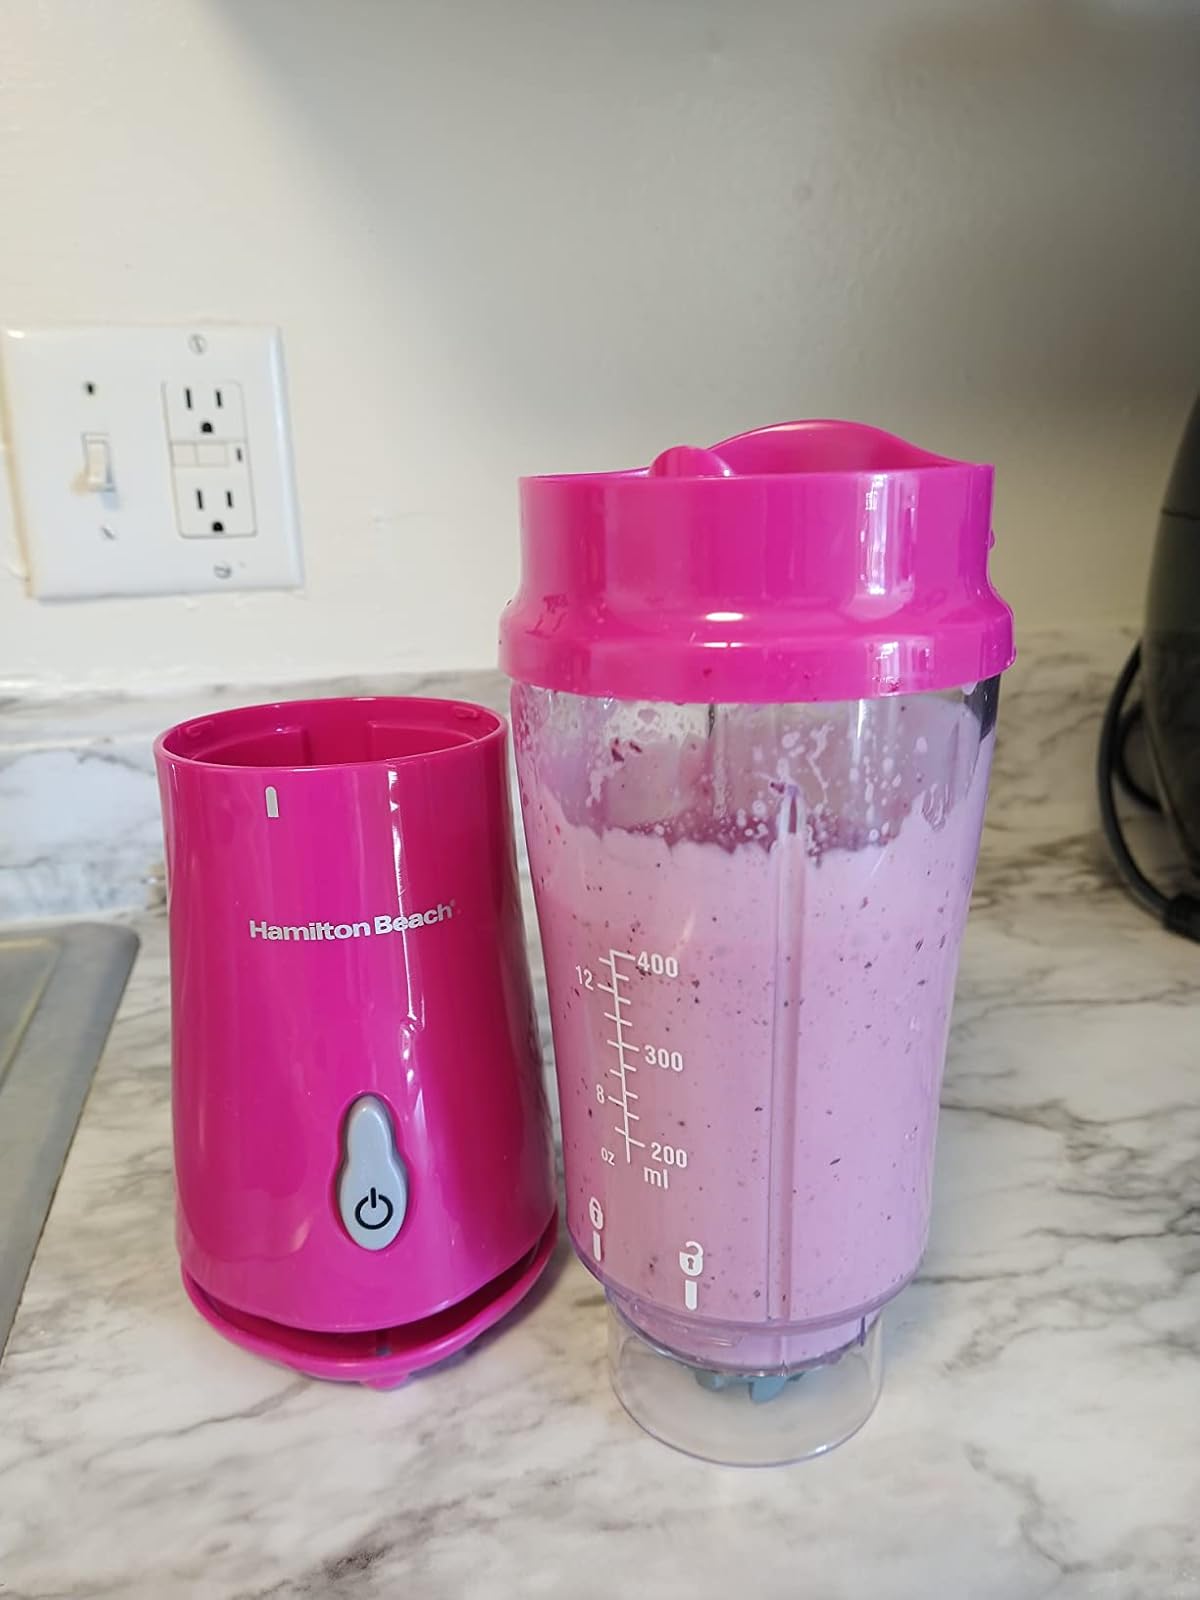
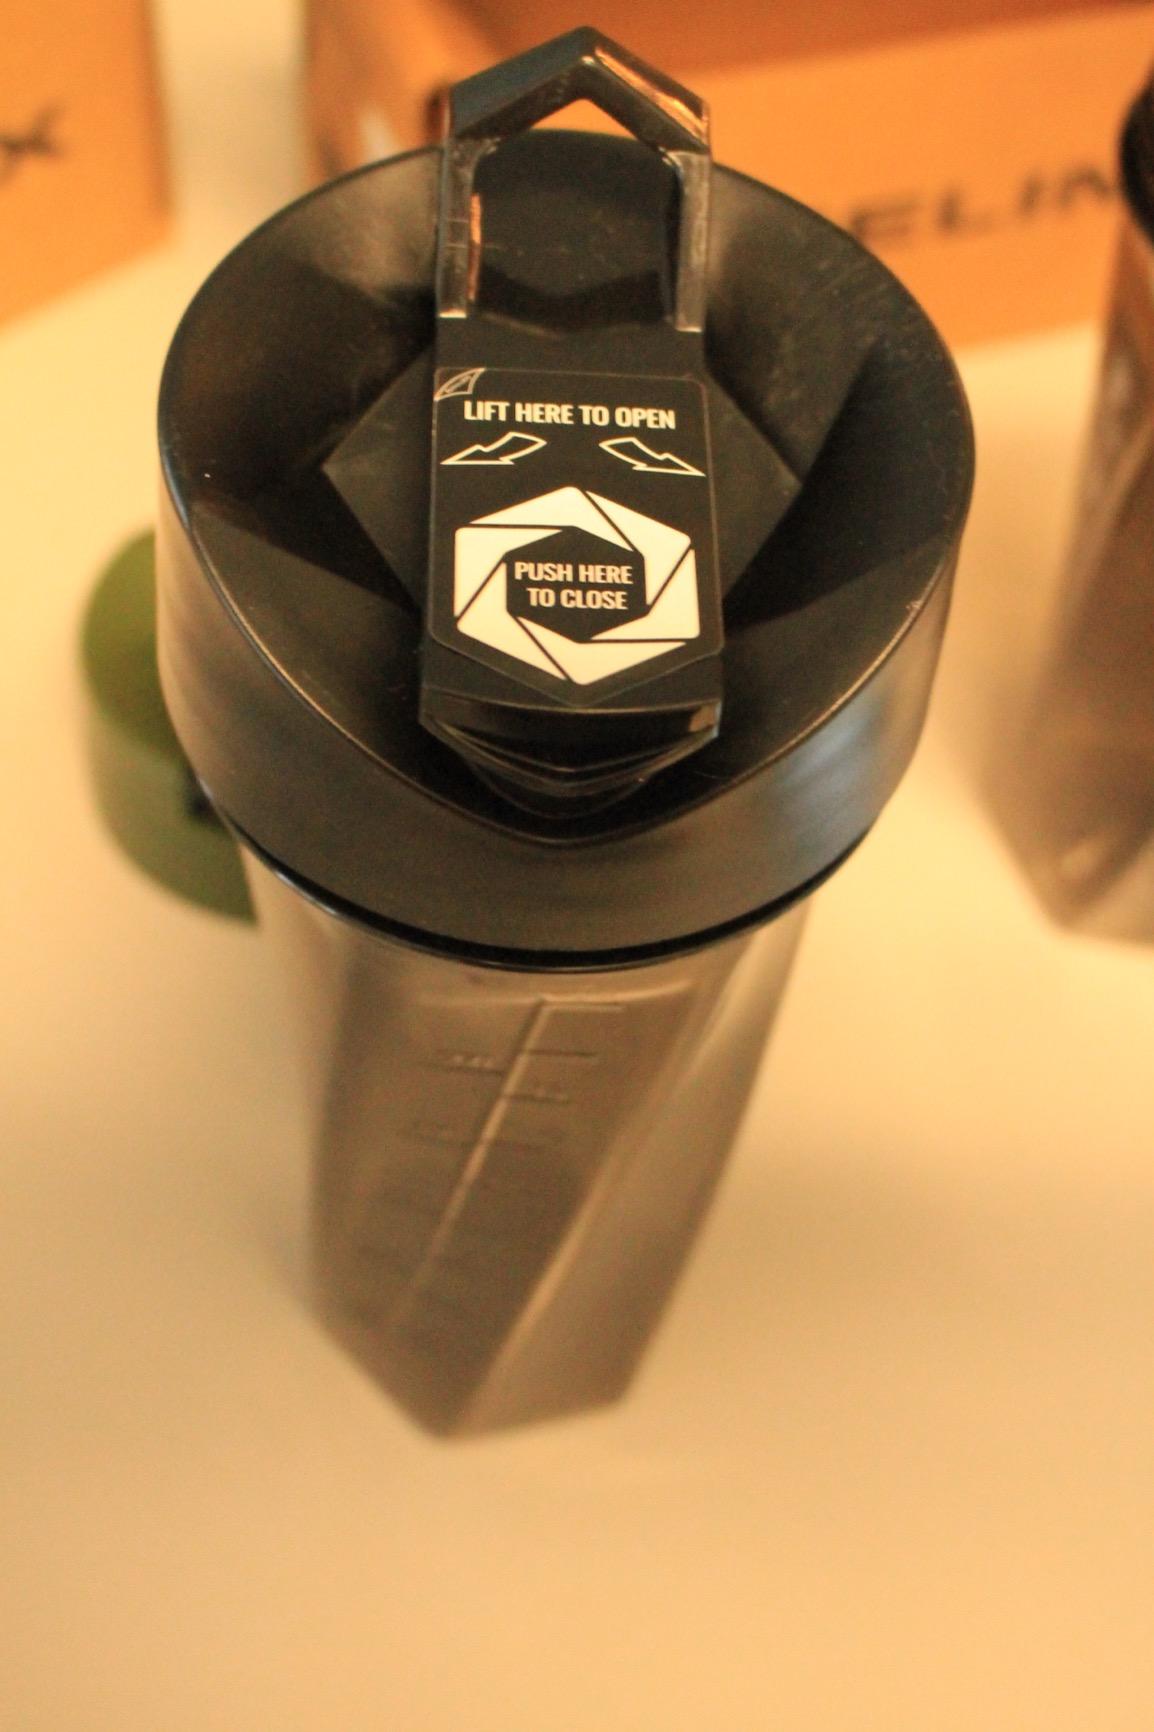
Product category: items_blender
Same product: no